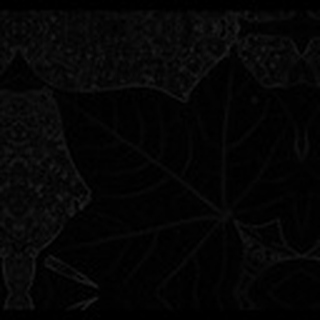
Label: healthy_cotton